Antonis Antoniadis

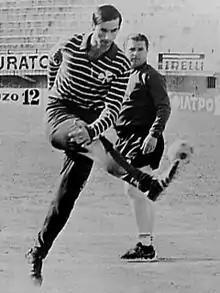
Antoniadis with Ferenc Puskás (1971)

Antoniadis scored 187 goals in 242 matches in the Greek Championship, and was top scorer five times: in 1970 (25 goals), 1972 (39 goals), 1973 (22), 1974 (26) and 1975 (20). In 1971,when Panathinaikos reached the European Cup Final against Ajax, Antoniadis was the leading scorer in the tournament with 10 goals.